Barbara J. Good

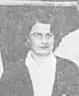
Good in 1939

Barbara J. Good was the daughter of badminton players Dr T. D. Good and Ada Good. Two of her siblings also played badminton at national and international level, Derreen and Norman. Good won her first national titles in Ireland in 1948. By 1954, she had been successful nine times. In 1952 she won the Irish Open. She played in mixed doubles with Jim FitzGibbon, and went on numerous badminton tournament tours with FitzGibbon, Dorothy Donaldson, and Frank Peard.